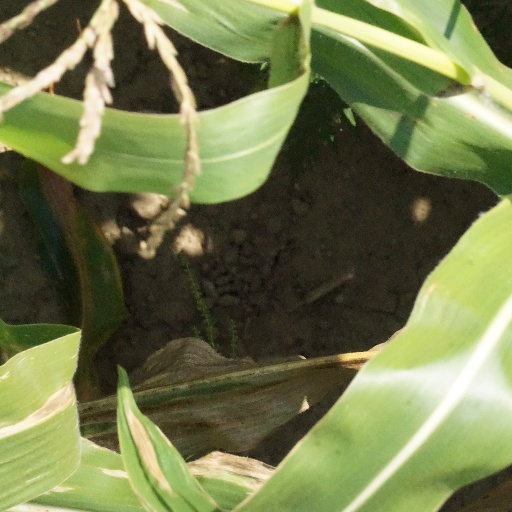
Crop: maize; corn